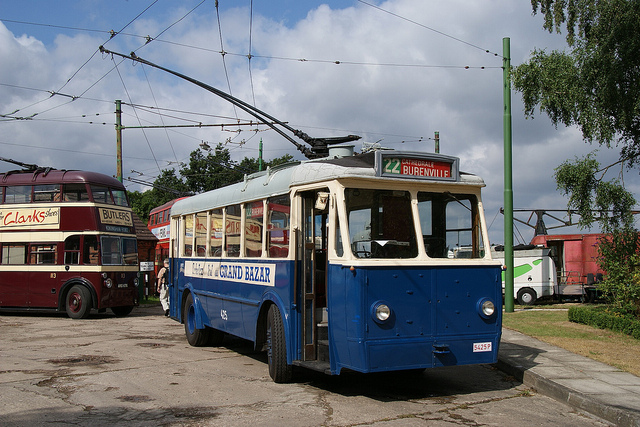
A small trolley like bus being followed by another.

A blue and white bus traveling past  park.

A bus that runs on electricity from a contact with overhead lines.

A bus is parked on the street in front of another bus.